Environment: real
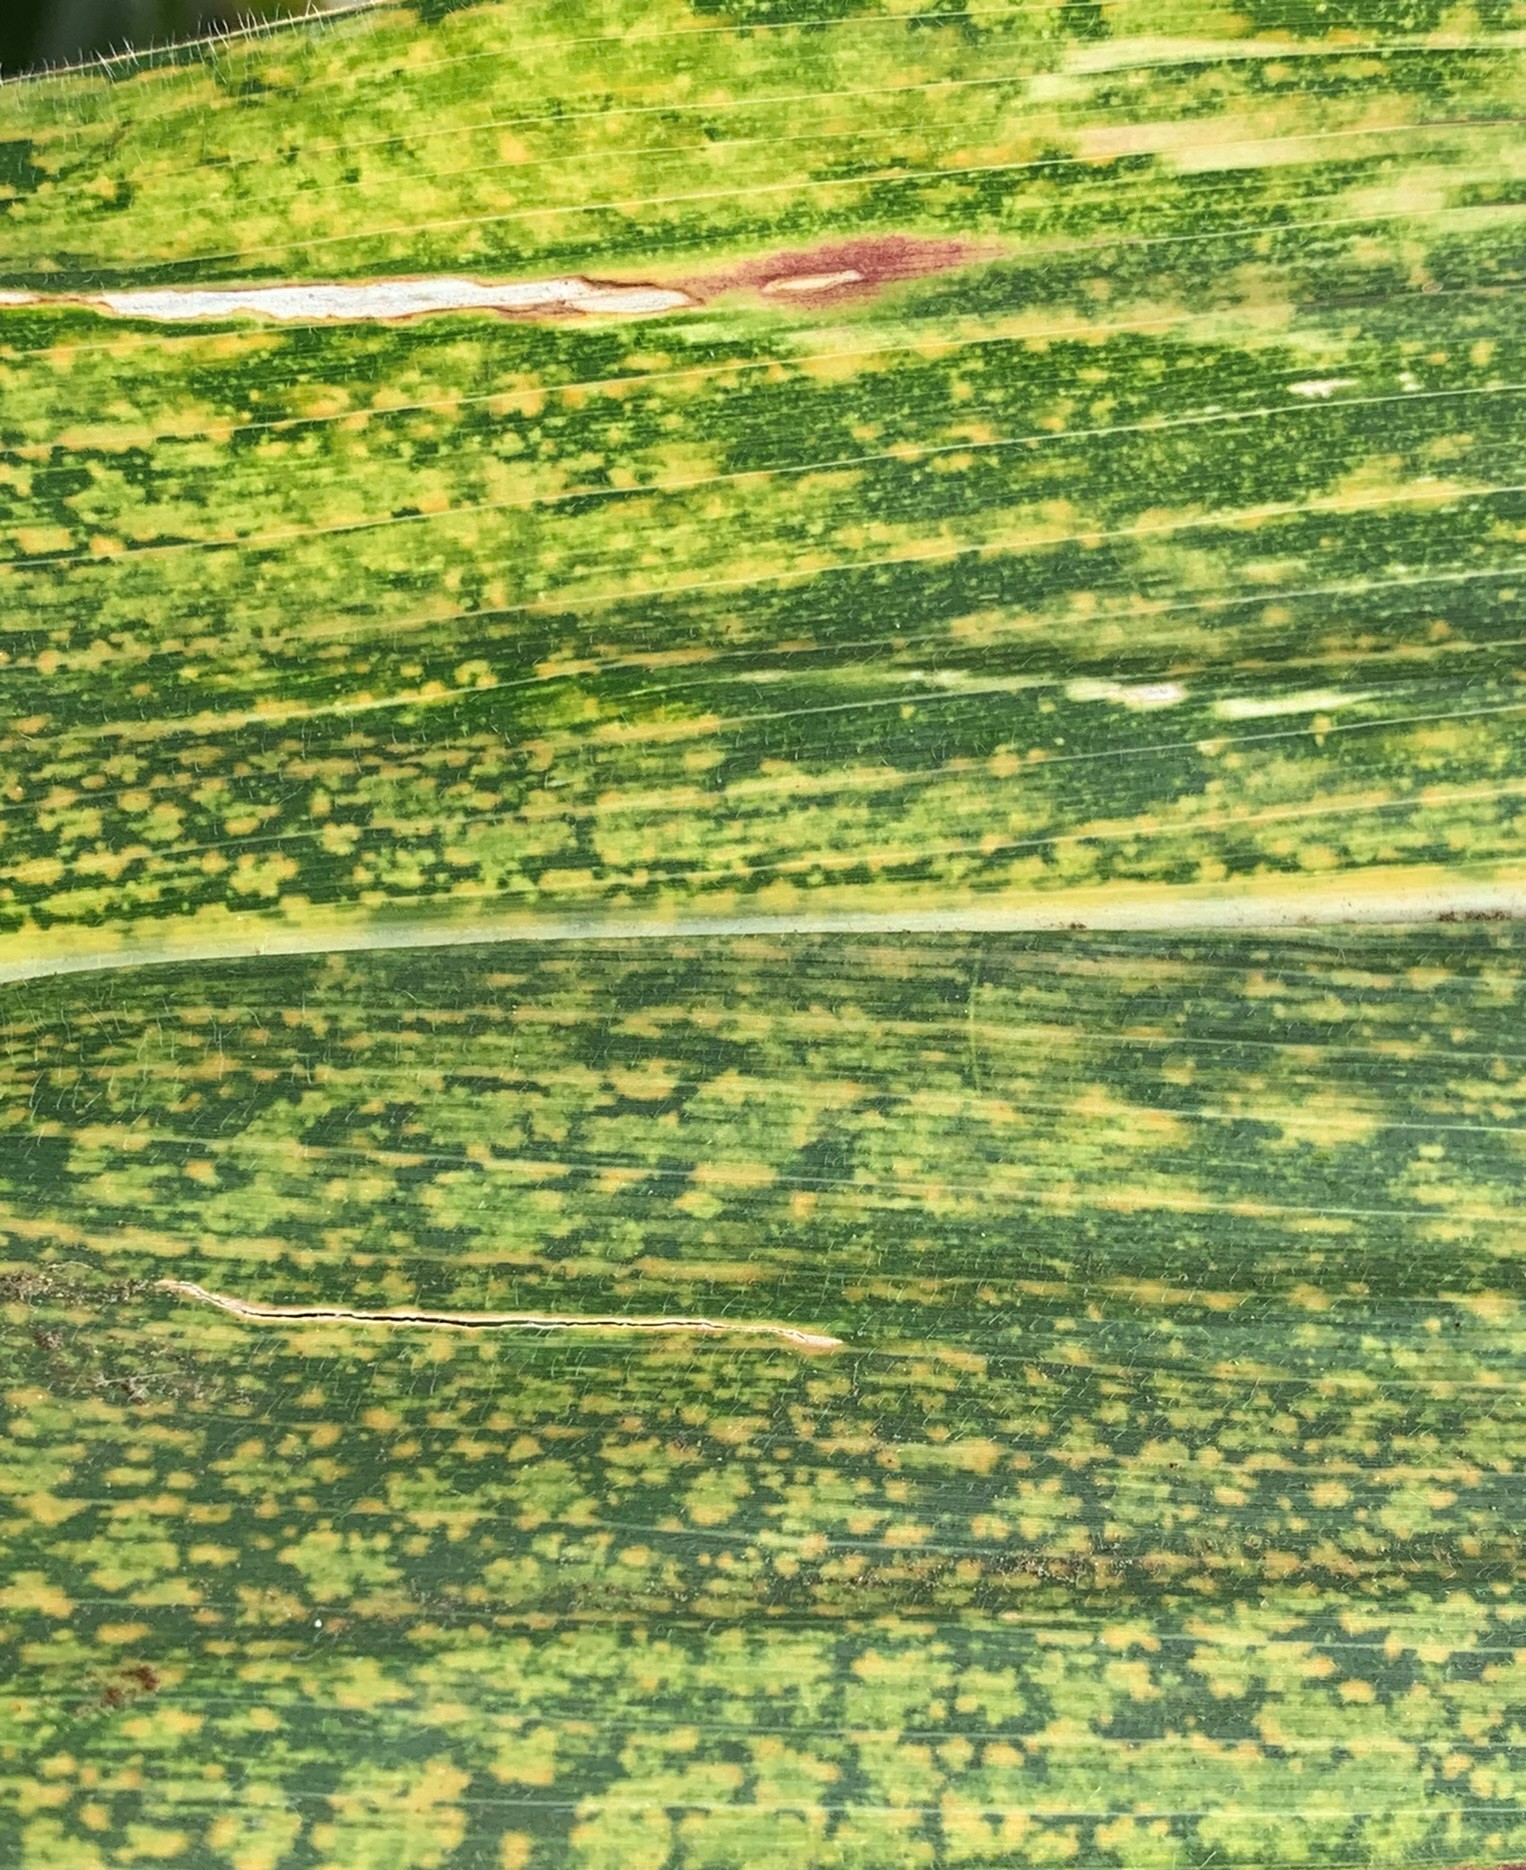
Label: lethal_necrosis